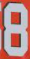
Number: 8